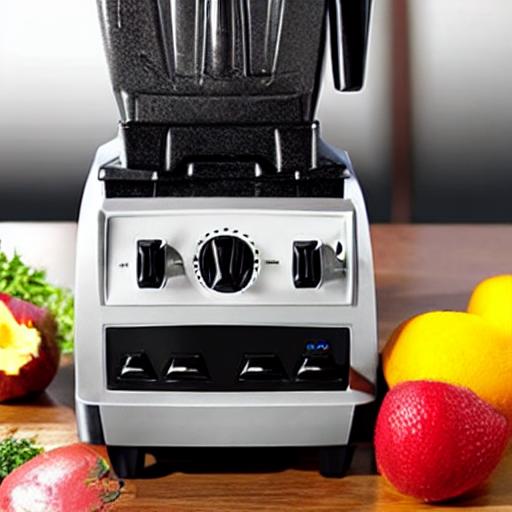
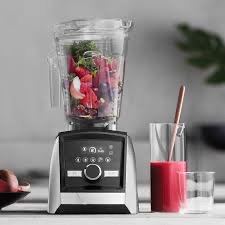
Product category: items_blender
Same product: no